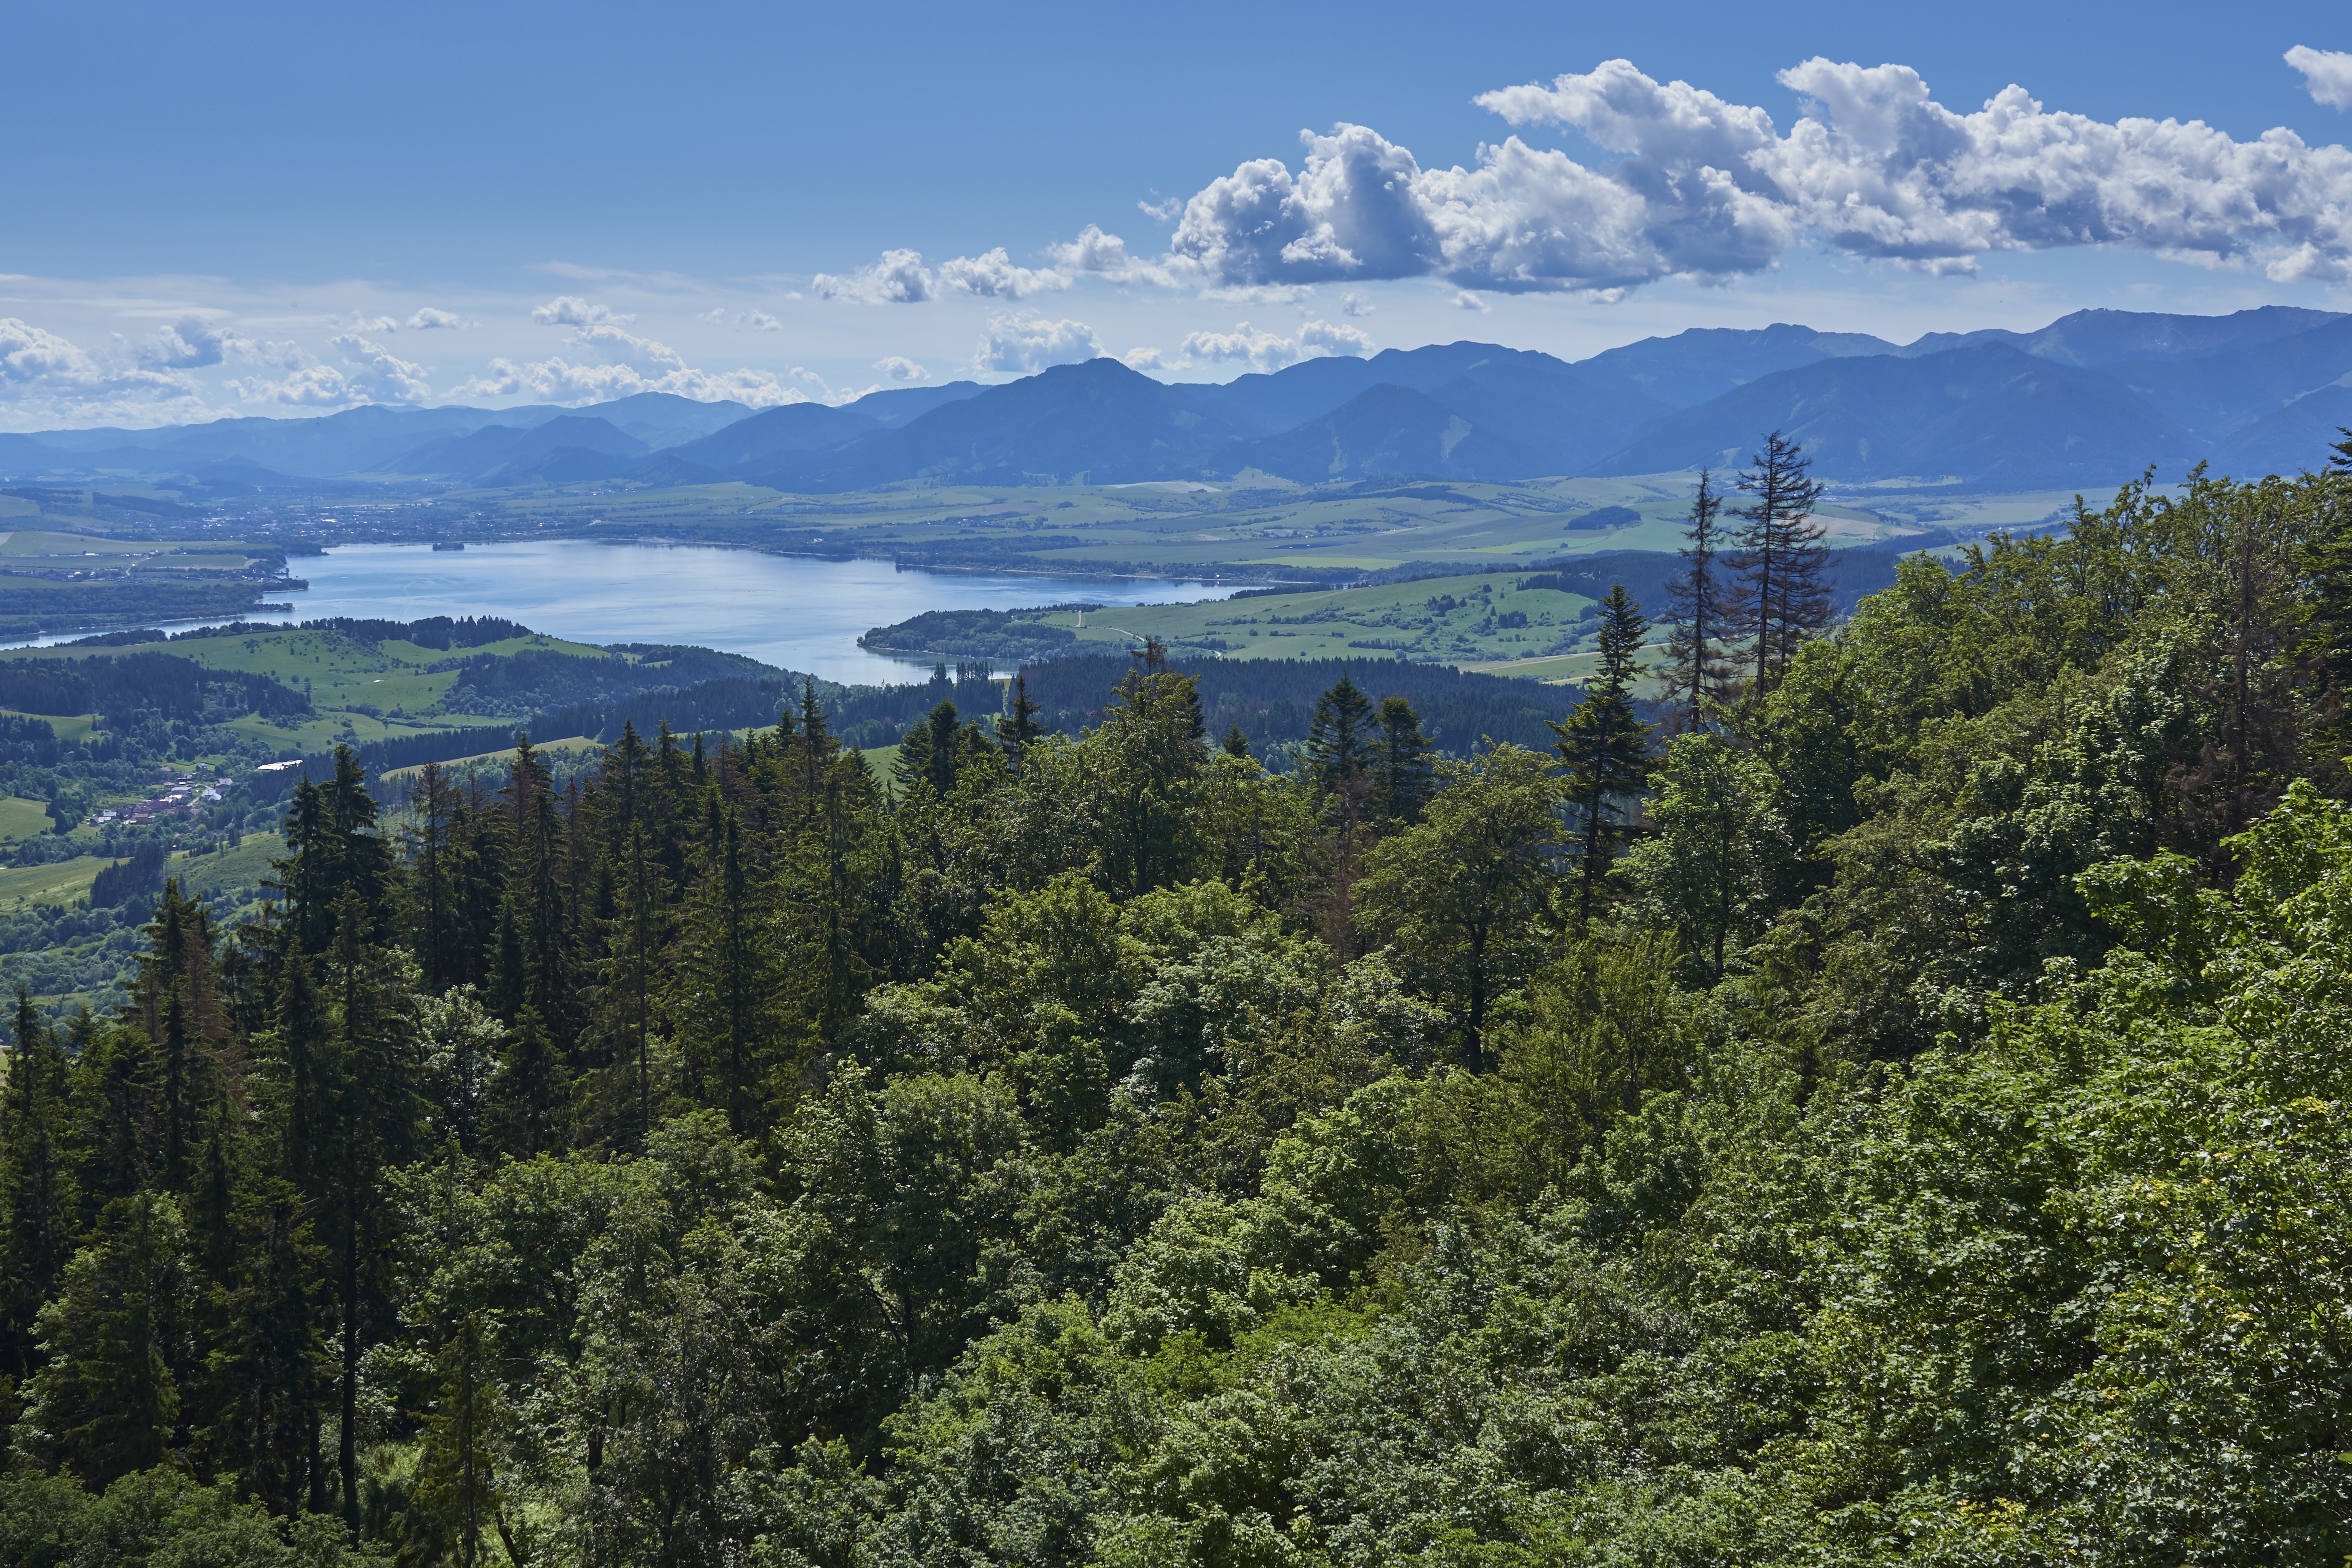
tree, water, nature, forest, wilderness, walking, mountain, meadow, hill, adventure, mountain range, country, summer, national park, ridge, summit, trees, alps, plateau, habitat, ecosystem, slovakia, landform, the clouds, mountain pass, liptov, liptovsk mara, biome, natural environment, geographical feature, mountainous landforms